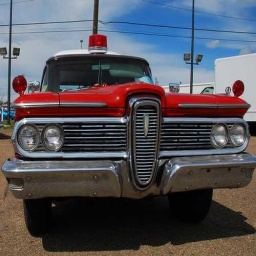
Label: ambulance